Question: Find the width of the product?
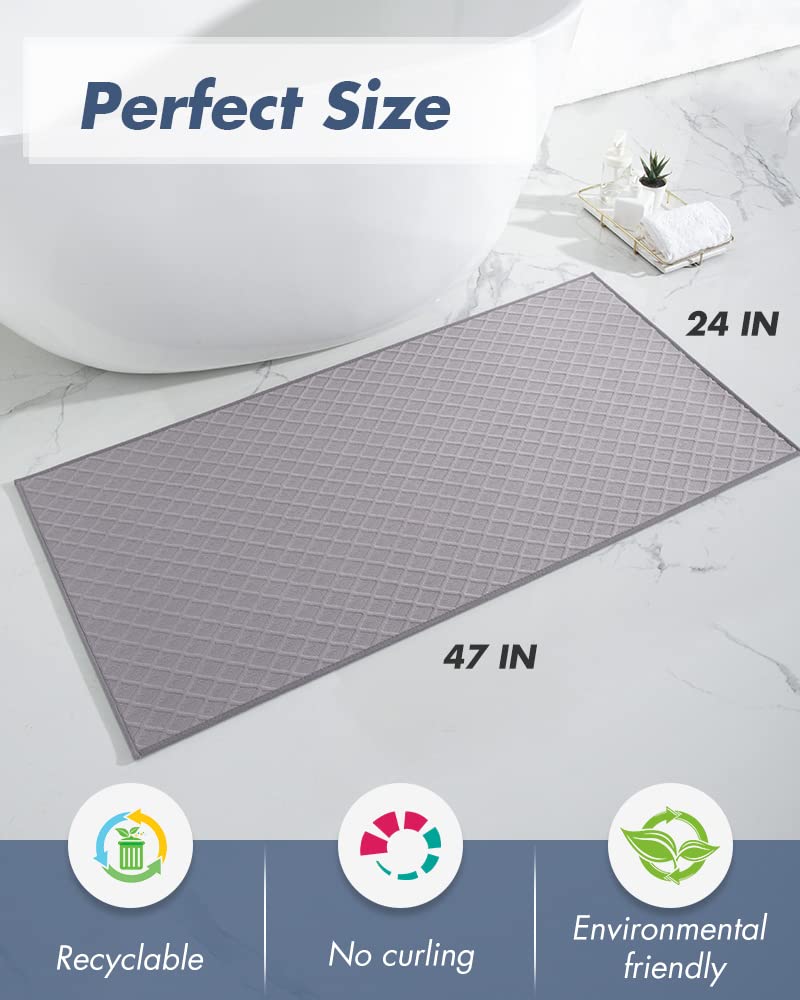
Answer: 24.0 inch